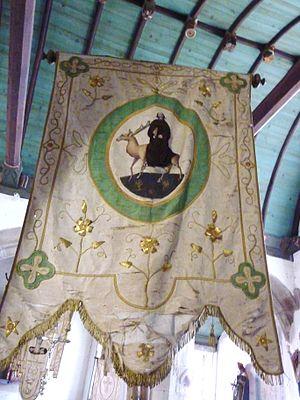
L'église Sainte-Geneviève est une église située sur la commune de Loqueffret, construite à partir de la fin du XVᵉ siècle. Le nom de l'église est en l'honneur de sainte Geneviève de Loqueffret, une sainte bretonne du Xᵉ siècle. En forme de Tau, bâtie en granit, de style gothique, elle possède deux grandes entrées : son portail Ouest plein cintre et le porche Sud, aux niches intérieures comprenant autrefois les statues des douze apôtres. Son toit est en ardoise. Son clocher, plusieurs fois reconstruit, a été achevé dans sa forme actuelle en 1771, sa flèche en 1850.
Édern, moine ermite de la fin du IXᵉ siècle, fêté le 26 août, est probablement d'origine irlandaise, bien que d'après l'étymologie du nom et sa légende, certains le croient gallois.